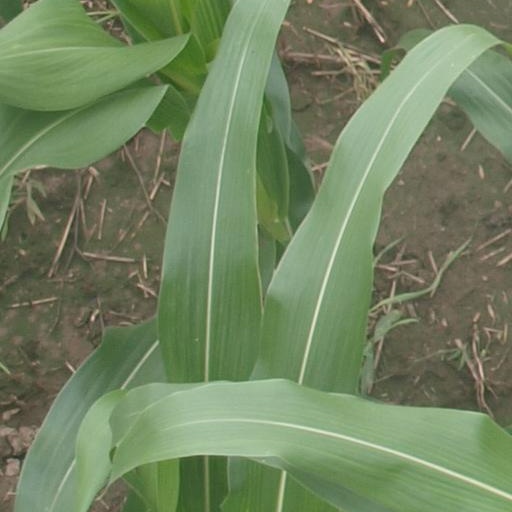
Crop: maize; corn